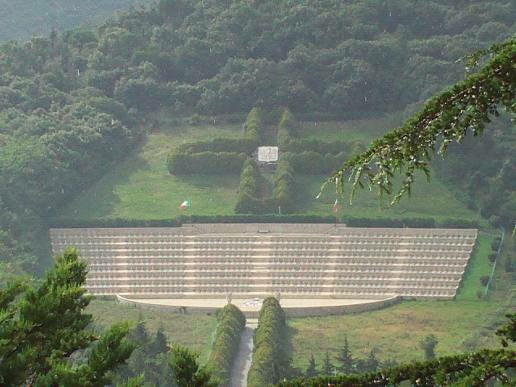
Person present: No